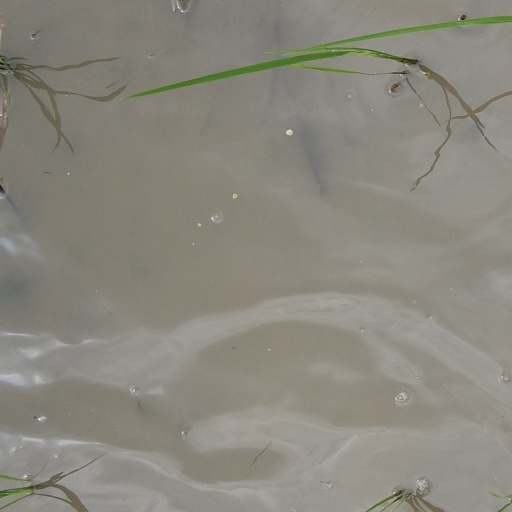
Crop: rice